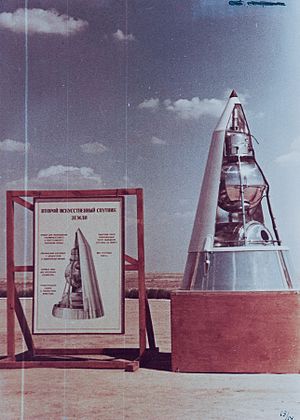
Sputnik 2
Model af Sputnik 2
Sputnik 2 var et russisk rumfartøj sendt i kredsløb om Jorden den 3. november 1957; det blev den anden rumopsendelse, kort efter Sputnik 1, der opsendtes 4. oktober 1957. Sputnik 2 var den første til at medbringe et levende dyr, en hund ved navn Laika.